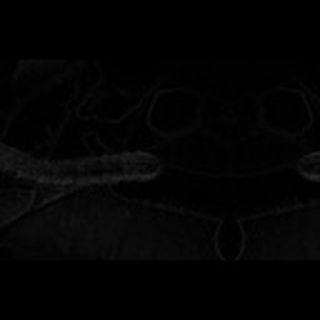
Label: cotton_army_worm